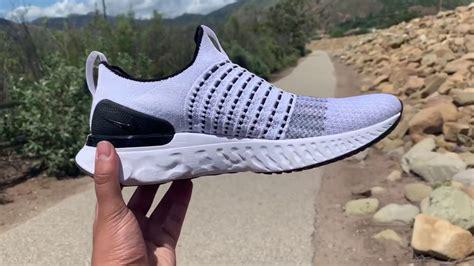
Brand: Nike
Model: React Phantom Run Flyknit 2